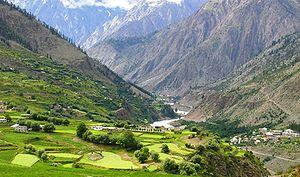
Le Spiti est le plus petit des poneys de l'Inde. Originaire de l'Himachal Pradesh, dans le Nord du pays, il tient son nom de la rivière Spiti. La variété propre au district de Kinnaur est nommée localement Chamurthi ou Chummarti. Haut d'environ 1,30 m, ce poney de montagne présente une tête lourde ainsi que des crins et des fanons fournis, et une robe aux caractères primitifs. La menace d'extinction pousse le gouvernement indien à engager des mesures de protection de la race dans les années 1980. Le Spiti reste néanmoins rare. La race est menacée, en raison d’une diversité génétique réduite et de mauvaises pratiques de sélection.